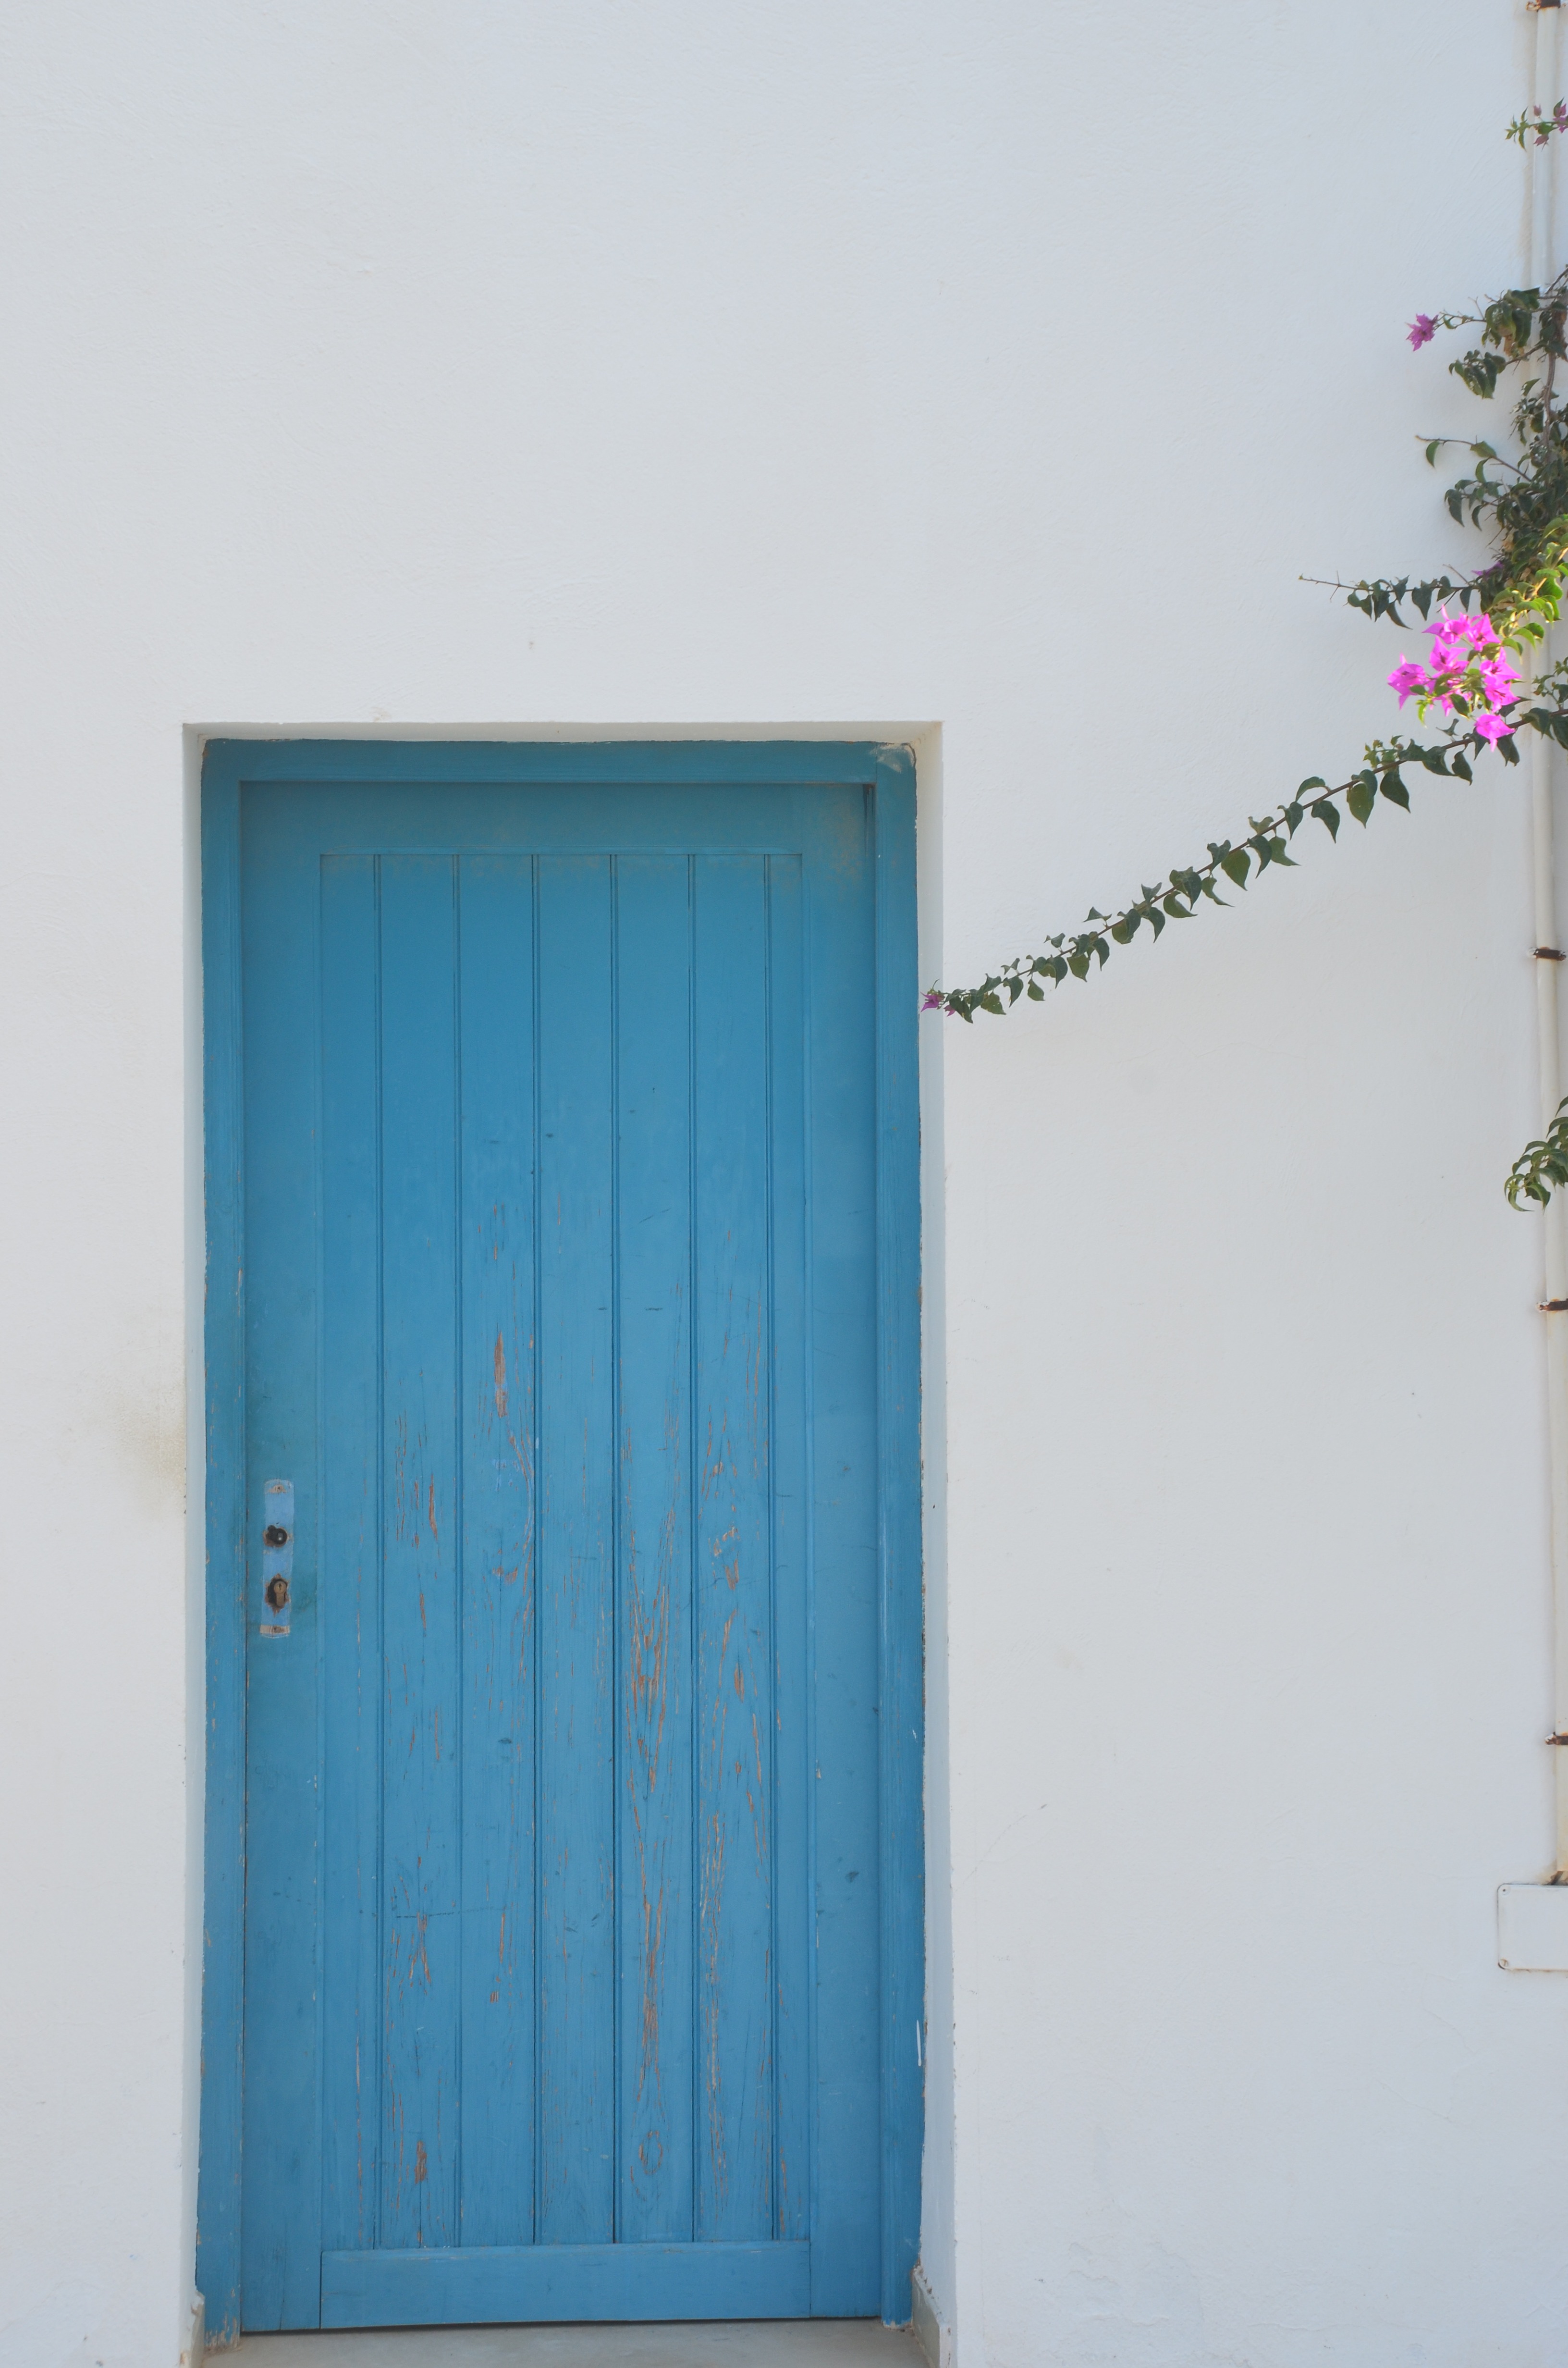
wood, white, flower, window, home, wall, color, facade, blue, furniture, door, interior design, greece, blue white, window covering